Air Battle of South Korea

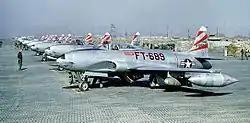
F-80Cs of the 8th Fighter-Bomber Group in Korea during the summer of 1950.

To prevent South Korea's collapse, the United Nations Security Council voted to send military forces. The United States Seventh Fleet dispatched Task Force 77, led by the fleet carrier USS "Valley Forge"; the British Far East Fleet dispatched several ships, including HMS "Triumph", to provide air and naval support. By 27 June the naval and air forces moving to Korea had authorization to attack North Korean targets with the goal of helping repel the North Korean invasion of the country. With the US forces seeing the North Korean attack as an act of war, it became imperative to evacuate civilians and American diplomats from Korea, as the forces of the North and South were battling across the peninsula. On 27 June the South Koreans were losing the First Battle of Seoul. Most of South Korea's forces retreated in the face of the invasion. The North Koreans captured the city on 28 June, forcing the South Korean government and its shattered army to retreat further south.